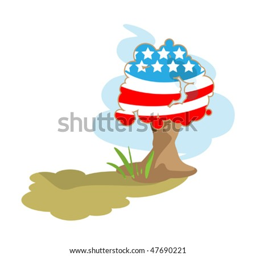
the flag stylized under a tree